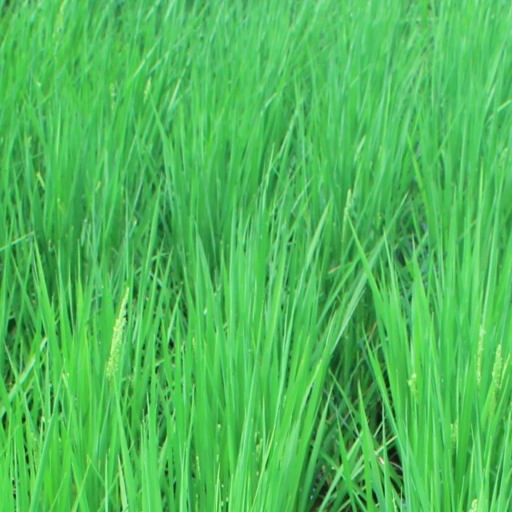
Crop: rice